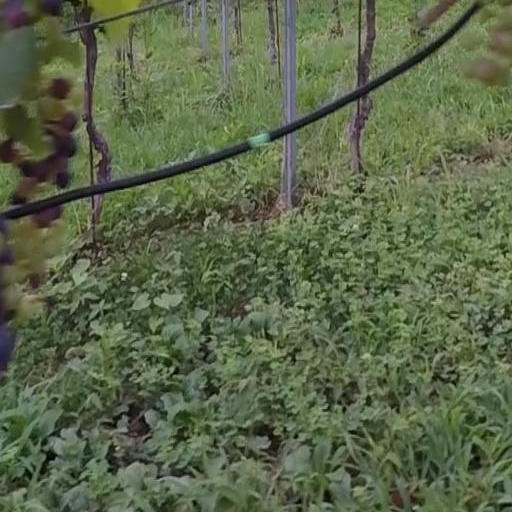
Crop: grape